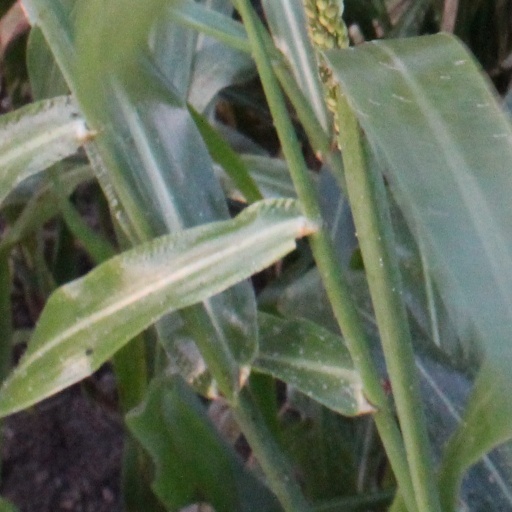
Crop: sorghum